Incineration

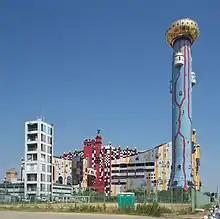
The Maishima waste treatment center in Osaka, designed by Friedensreich Hundertwasser, uses heat for power generation.

Incineration produces fly ash and bottom ash just as is the case when coal is combusted. The total amount of ash produced by municipal solid waste incineration ranges from 4 to 10% by volume and 15–20% by weight of the original quantity of waste, and the fly ash amounts to about 10–20% of the total ash. The fly ash, by far, constitutes more of a potential health hazard than does the bottom ash because the fly ash often contain high concentrations of heavy metals such as lead, cadmium, copper and zinc as well as small amounts of dioxins and furans. The bottom ash seldom contain significant levels of heavy metals. At present although some historic samples tested by the incinerator operators' group would meet the being ecotoxic criteria at present the EA say "we have agreed" to regard incinerator bottom ash as "non-hazardous" until the testing programme is complete.